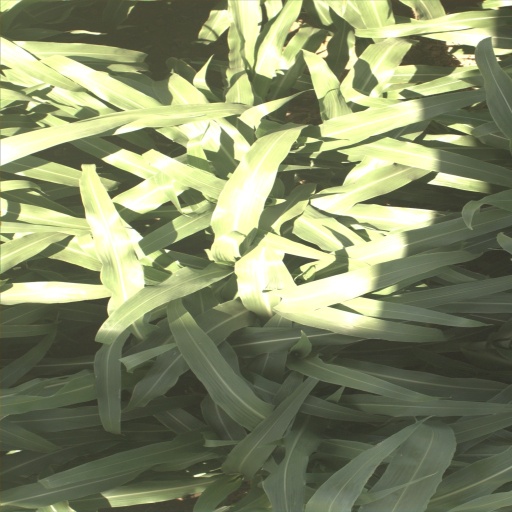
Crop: sorghum